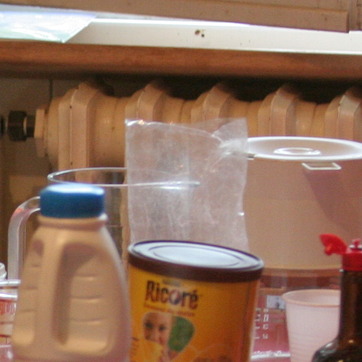
Material: plastic